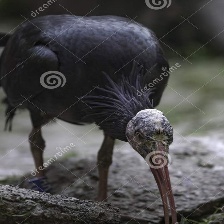
Species: BALD IBIS
Scientific name: GERONTICUS EREMITA